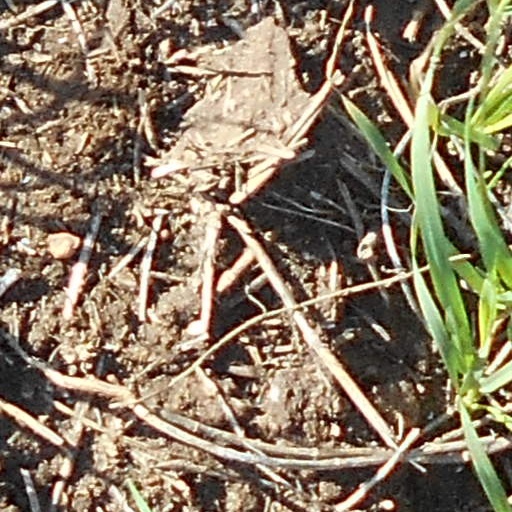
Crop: wheat